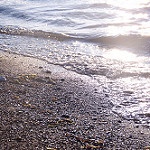
Label: sea